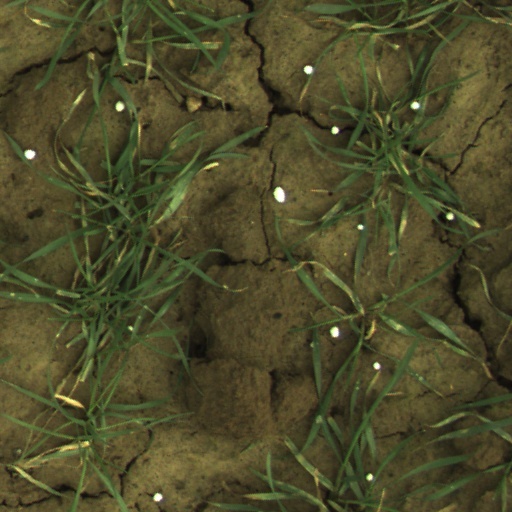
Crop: wheat